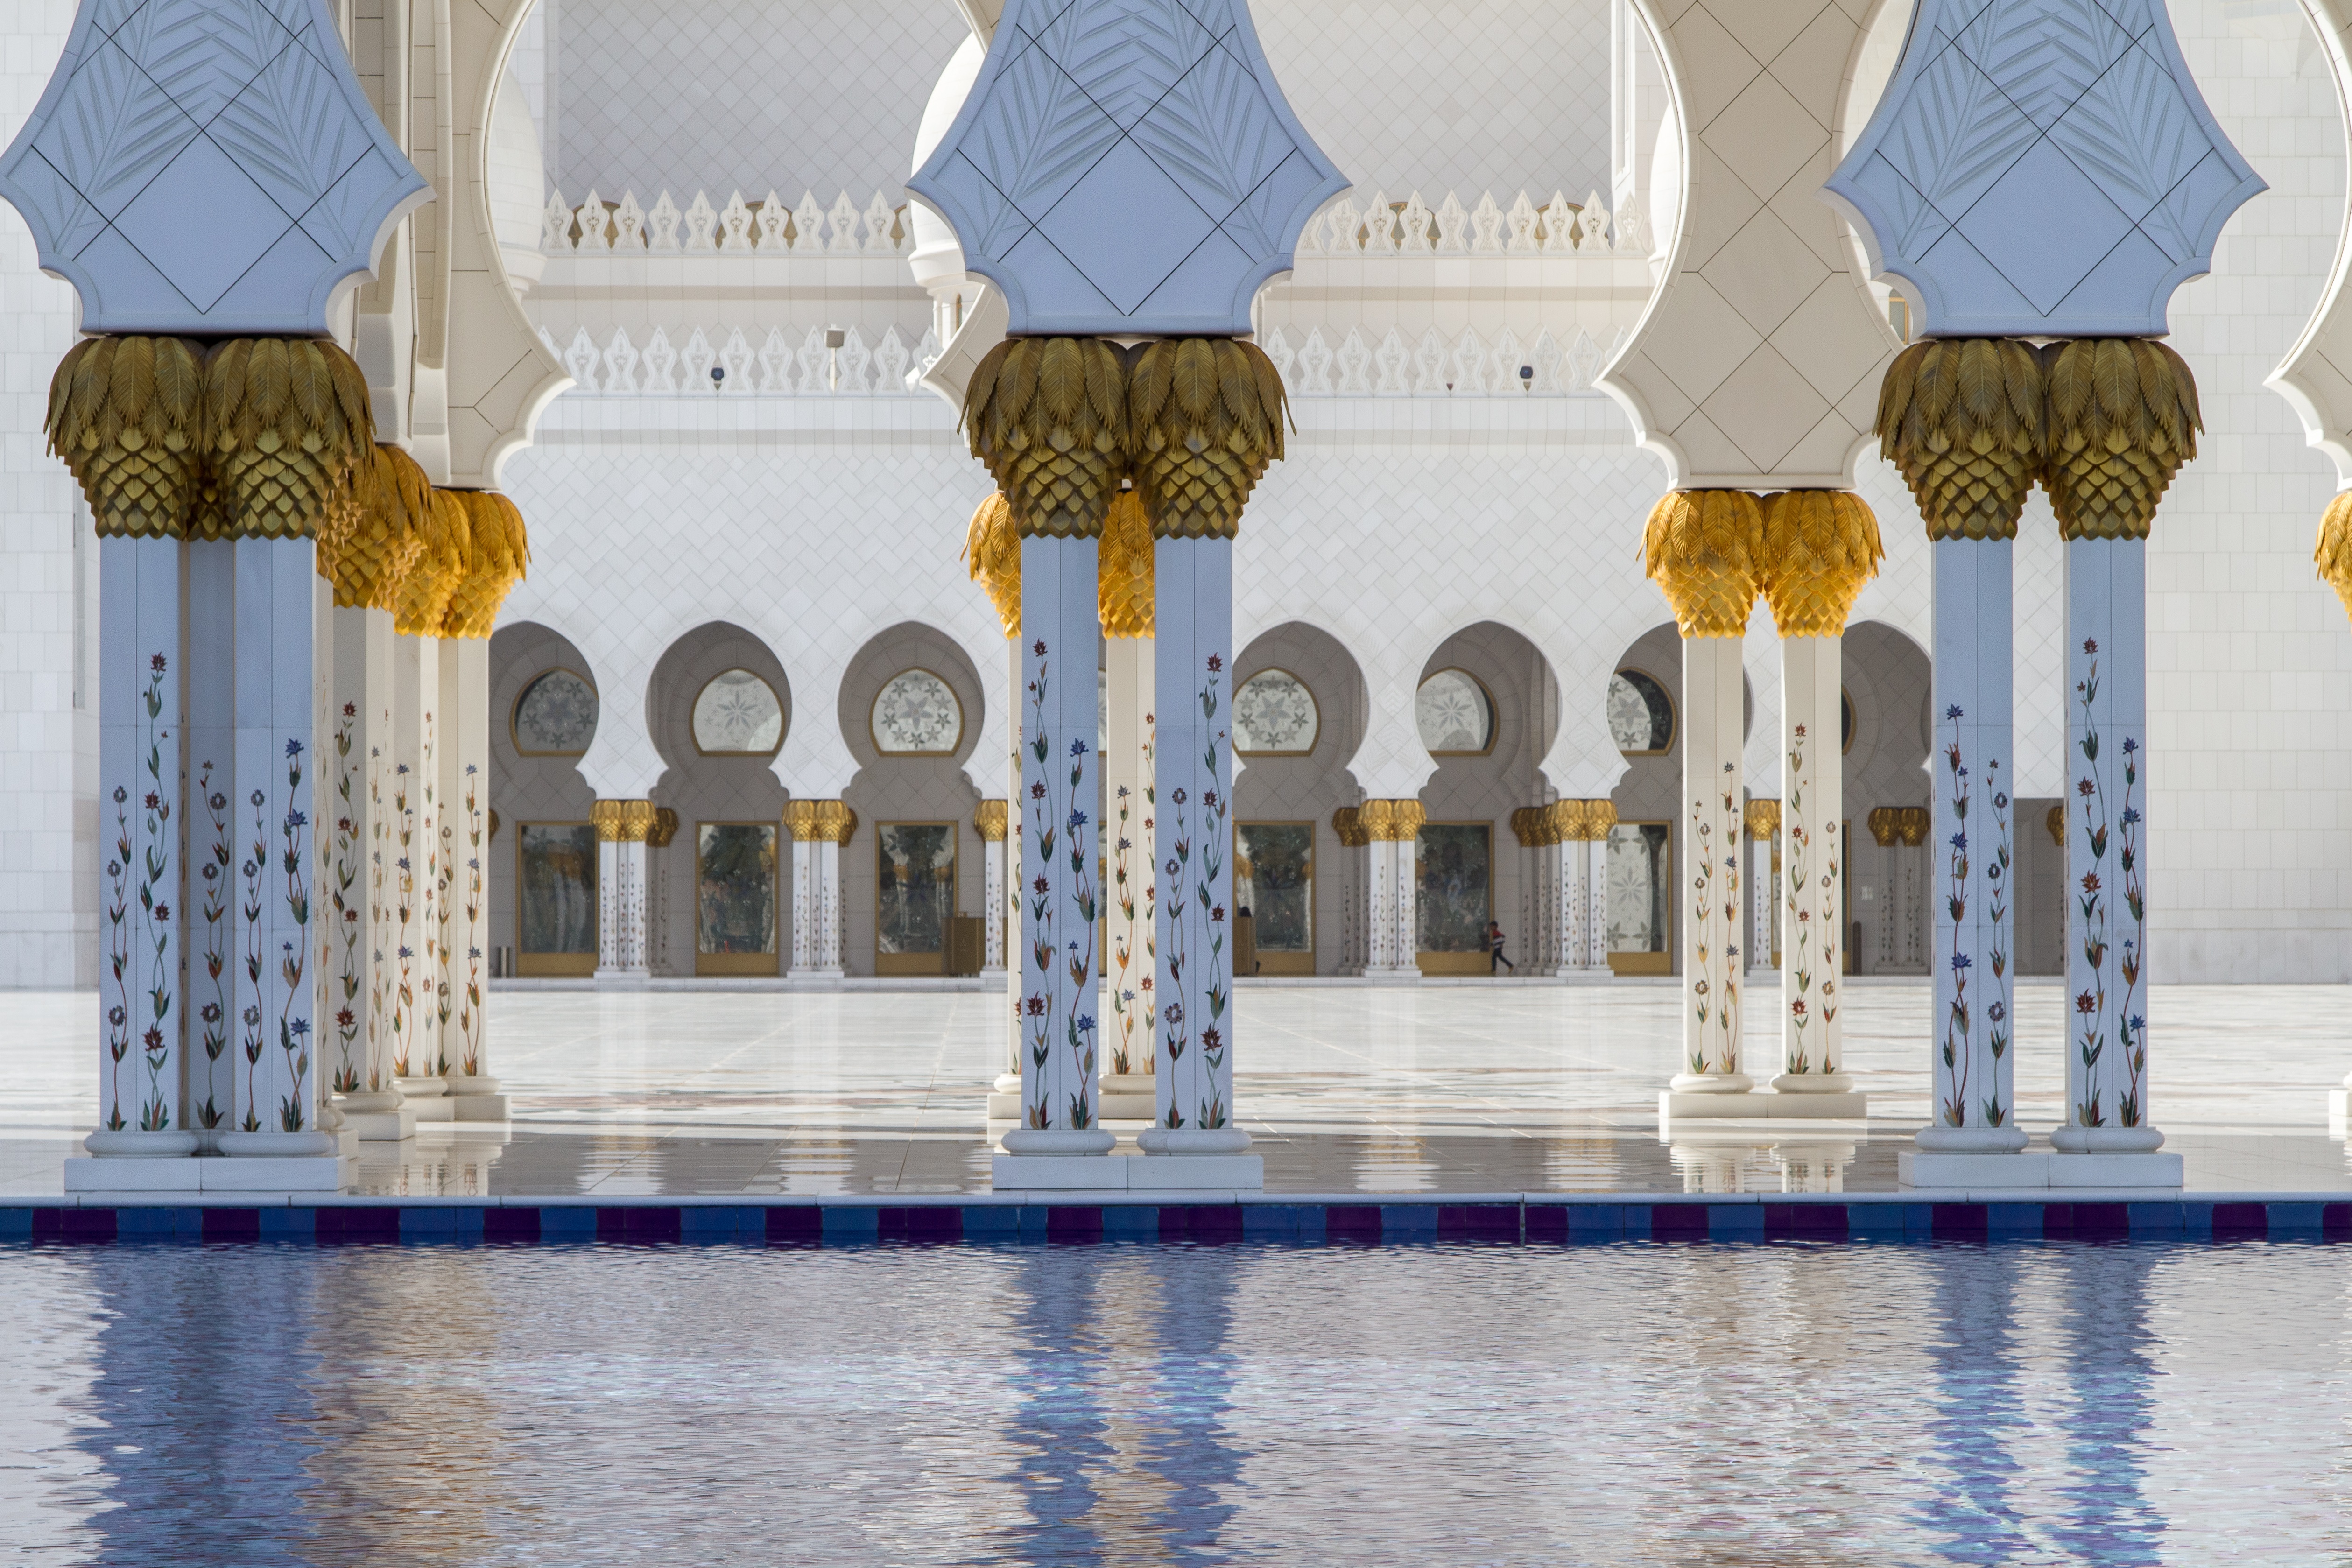
white, building, palace, blue, place of worship, interior design, mosque, uae, abu dhabi, the sheikh zayed grand mosque